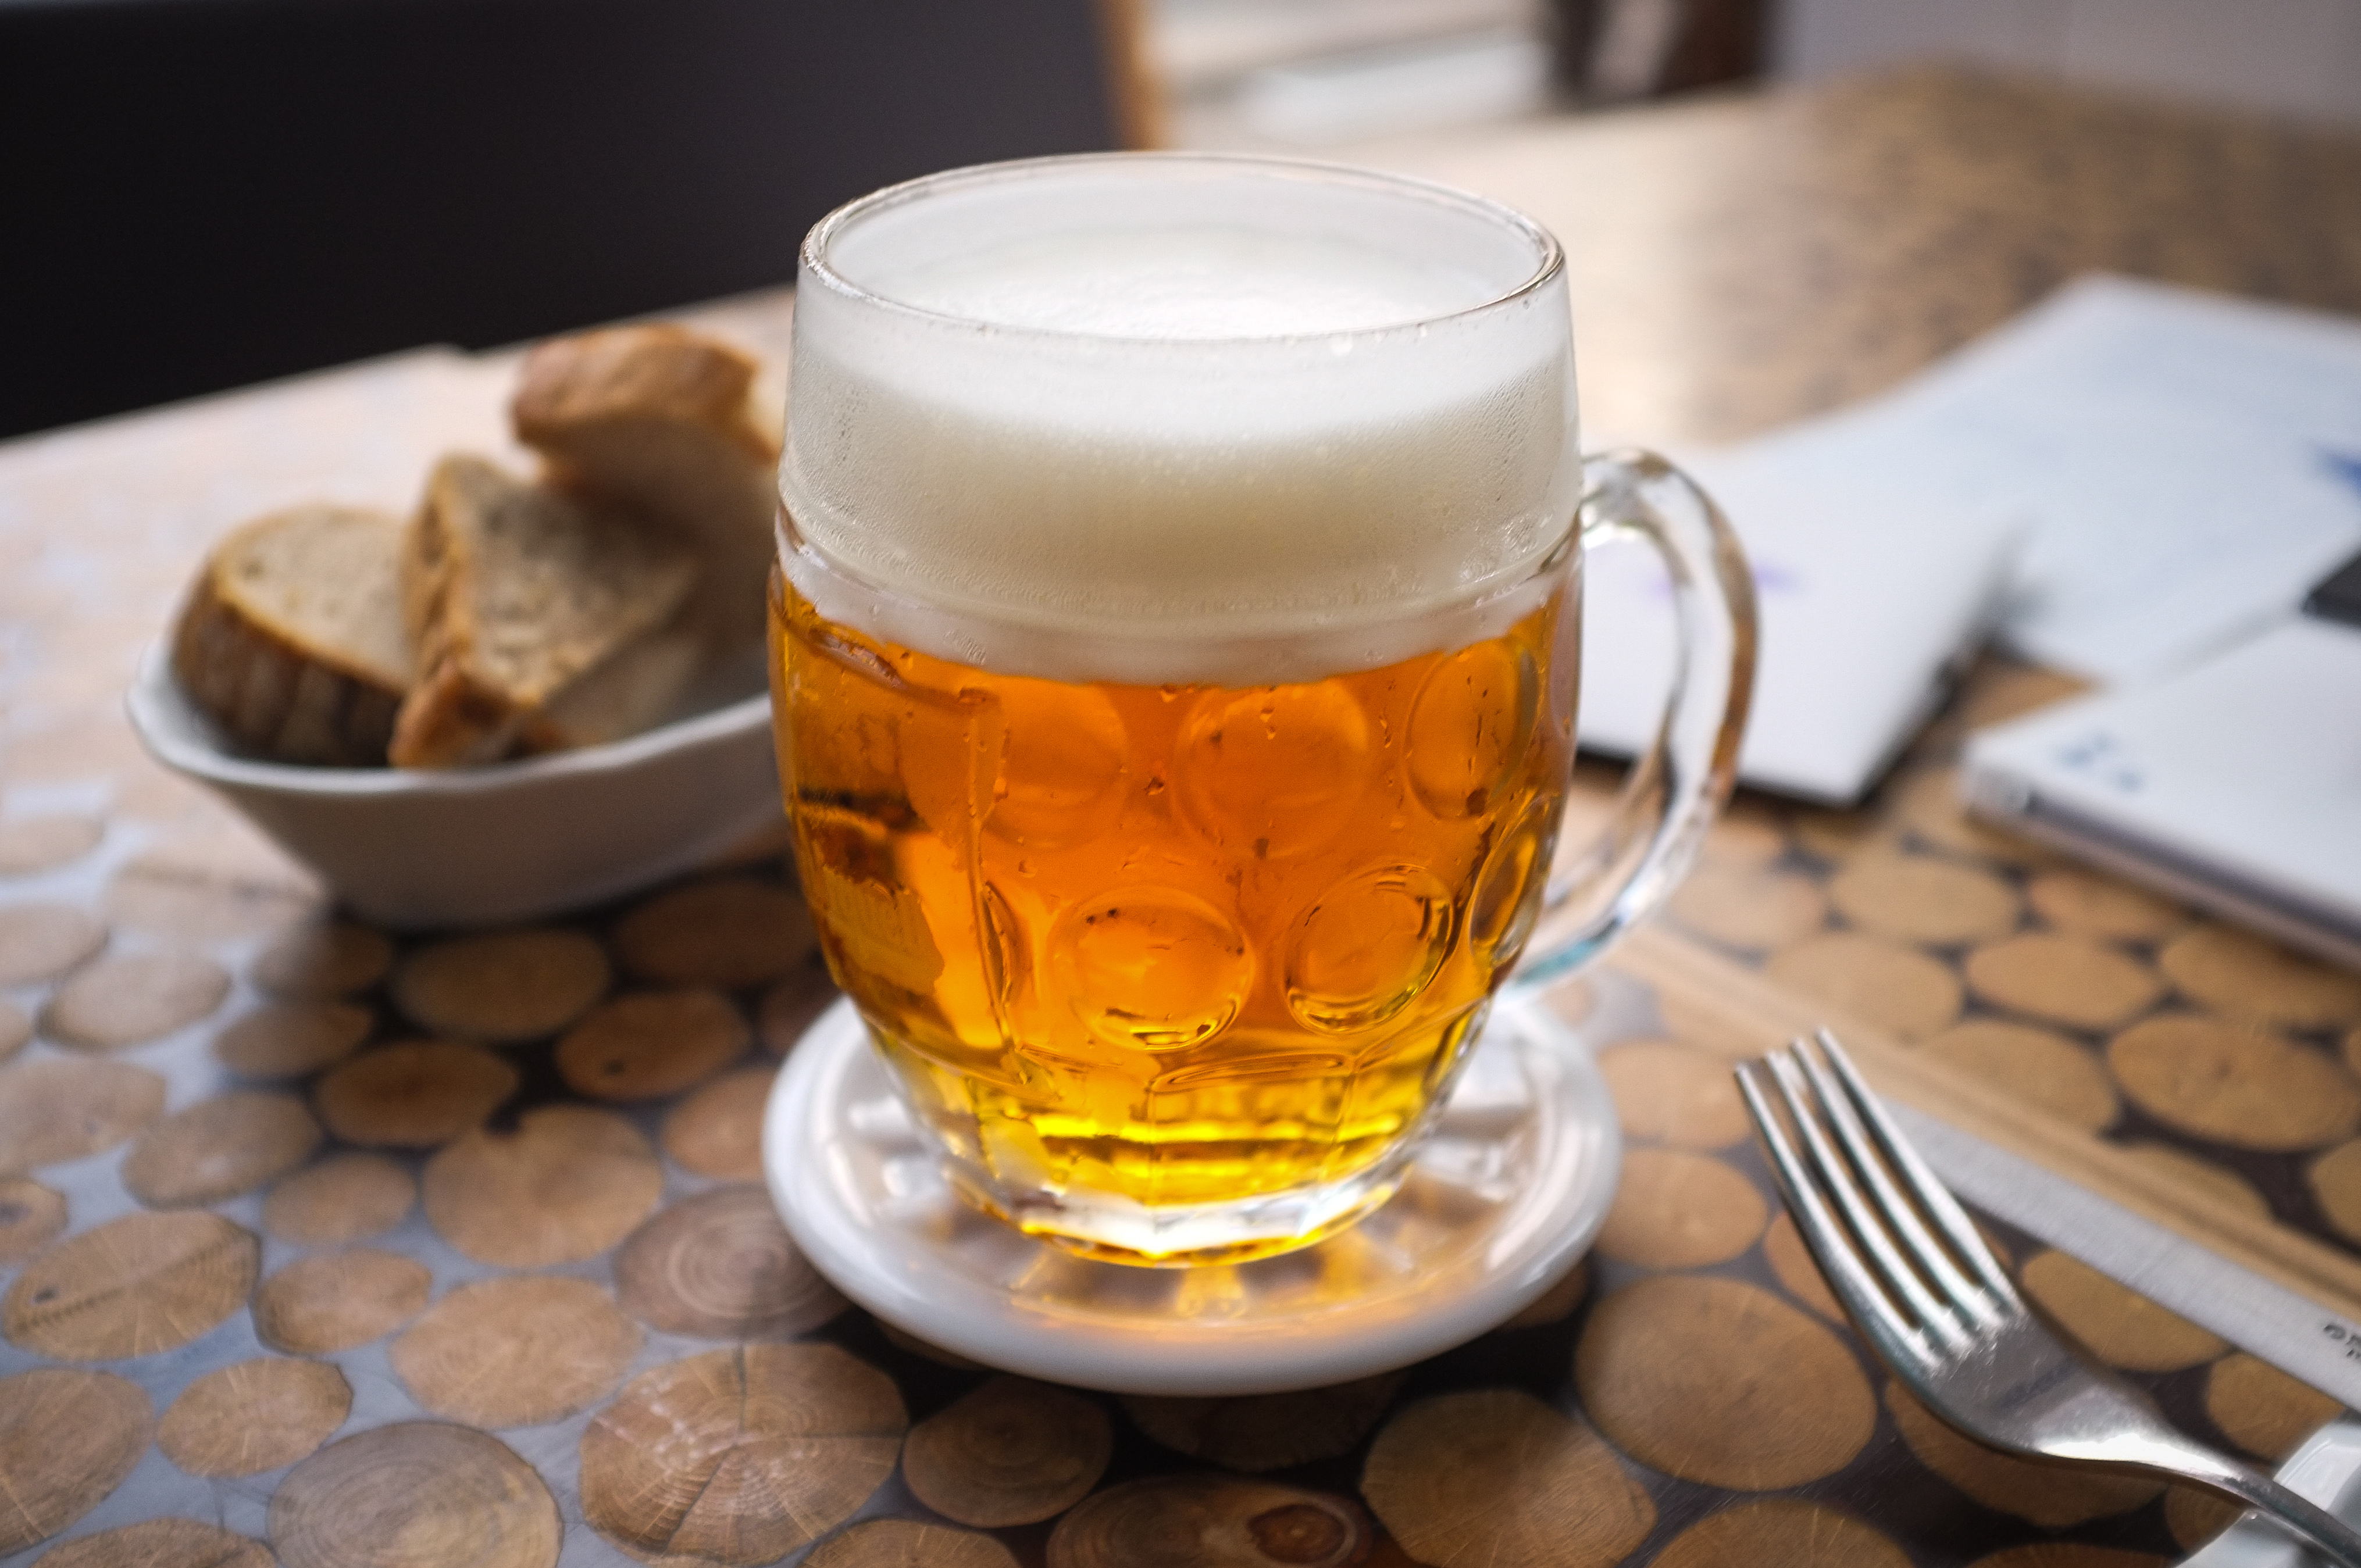
beer glass, drink, beer, alcoholic beverage, lager, drinkware, Bia h i, distilled beverage, beer stein, mug, pint, alcohol, food, cup, tableware